Godspell (film)

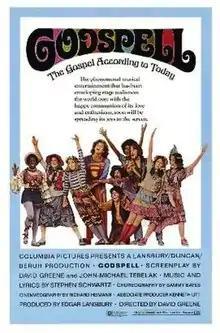
Theatrical release poster

Godspell (full title: Godspell: A Musical Based on the Gospel According to St. Matthew) is a 1973 American musical comedy-drama film, an adaptation of the 1971 Off-Broadway musical "Godspell" (in turn based on the Gospel of Matthew), created by John-Michael Tebelak with music and lyrics by Stephen Schwartz.